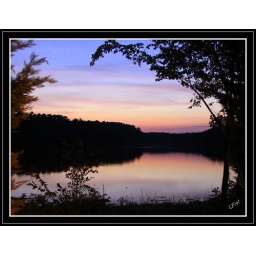
The last rays fade and the sky is bathed in a beautiful pink light,reflected in the still waters of the lake.